Napoleon II

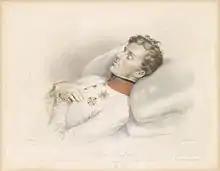
Deathbed portrait, engraved by Franz Xaver Stöber

From the spring of 1814 onwards, the young Napoleon lived in Austria and was known as "Franz", a German language cognate of his second given name, François. In 1818, he was awarded the title of Duke of Reichstadt by his maternal grandfather, Emperor Francis. He was educated by a staff of military tutors and developed a passion for soldiering, dressing in a miniature uniform like his father's and performing maneuvers in the palace. At the age of 8, it was apparent to his tutors that he had chosen his career.